Sky position (RA, Dec in degrees): 157.814, 7.011
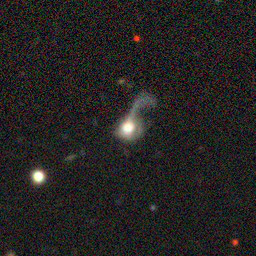
Galaxy morphology: Disturbed Galaxies